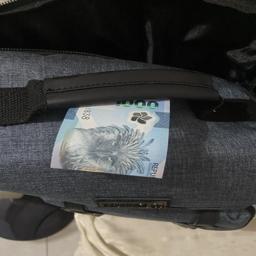
Label: 1000_New_Front